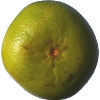
Label: pomelo_sweetie